Great Lakes Valley Conference

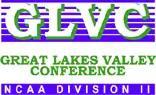
Old logo

The GLVC grew out of discussions that started in 1972 between the athletic directors of Kentucky Wesleyan College, Bellarmine College (today Bellarmine University), and Indiana State University at Evansville (renamed University of Southern Indiana in 1985), with the goal of forming a men's basketball conference. The discussions eventually included Indiana Central University (renamed University of Indianapolis in 1986), Saint Joseph's College, and Ashland College (today Ashland University). On July 7, 1978, at a meeting in Louisville hosted by Bellarmine, these six schools formed the GLVC, with the intention of competing in the 1978–79 season. Ashland, though considered a charter member, did not begin conference play until the league's second season, in 1979–80. From the time of its founding, the GLVC has been a member of NCAA Division II.